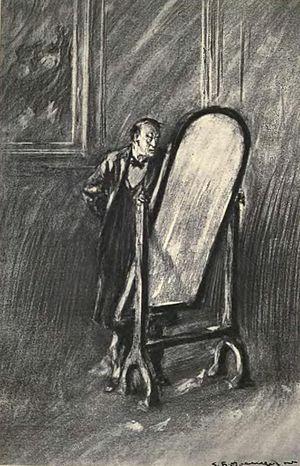
Une psyché est un grand miroir mobile monté sur un châssis que l'on peut incliner à volonté pour se regarder en pied.̟